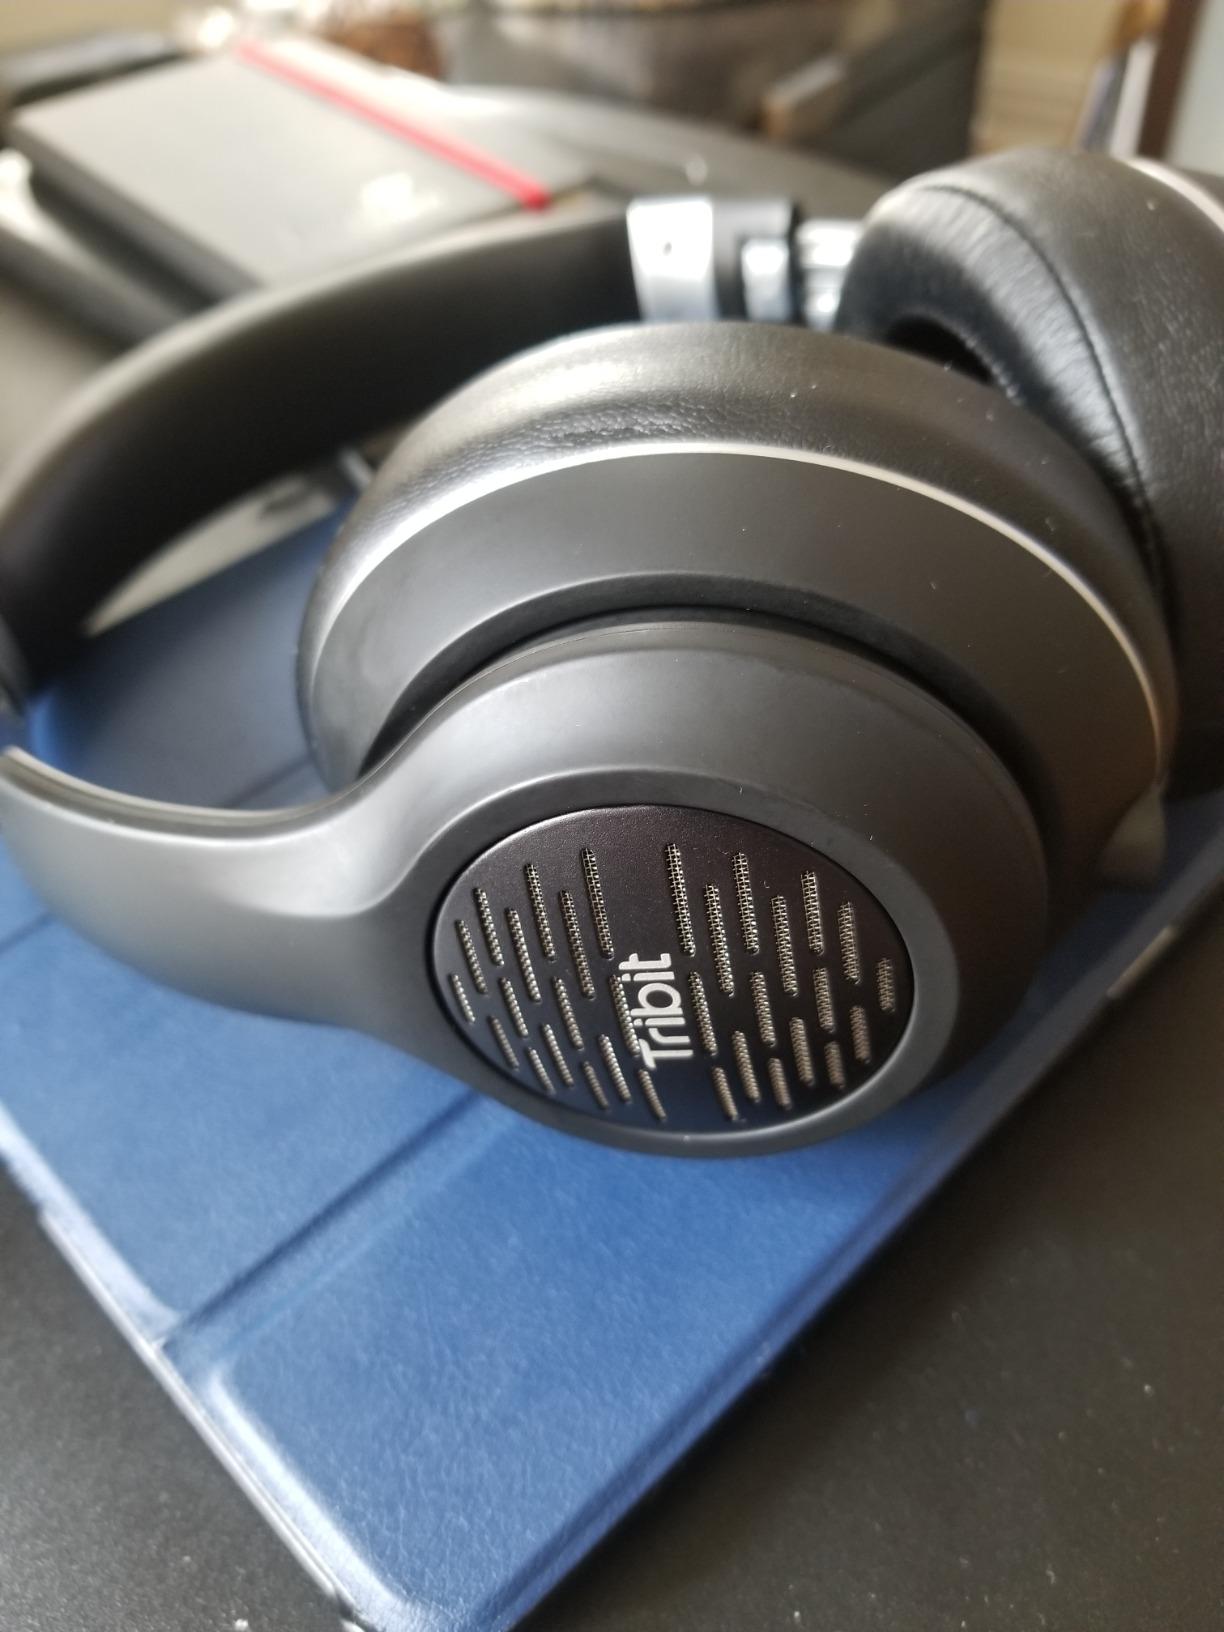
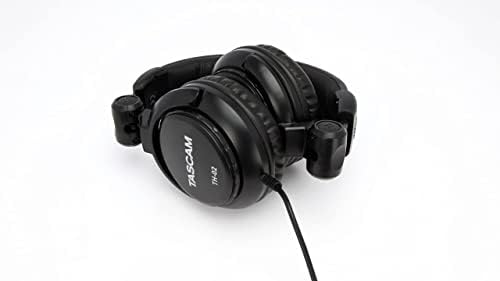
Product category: headphones
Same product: no